Kamratgården

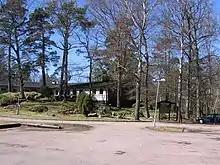
The eastern part of old Kamratgården, with kitchen and dining room.

A kitchen facility, staff room and additional storehouses were built in 1984. The administrative staff of the club were not stationed at Kamratgården until 1992, when a office building was added, before that the office and visiting address of IFK Göteborg was located on Drottninggatan in central Gothenburg. A second grass pitch was added in 1994, and a year later an indoor hall (without heating) for seven-a-side football and training was completed some 500 metres from the main buildings. The indoor hall was destroyed by heavy snowfall in early 2010, but rebuilt and reopened in December 2010.